Fertilisation

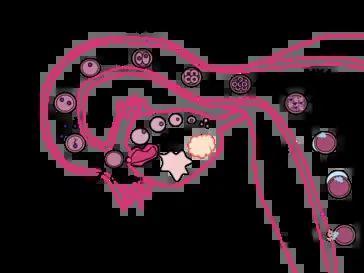
Fertilisation in humans. The sperm and ovum unite through fertilisation, creating a zygote that (over the course of 8-9 days) implants in the uterine wall, where it resides for nine months.

Fertilisation in humans is the union of a human egg and sperm, usually occurring in the ampulla of the fallopian tube, producing a single celled zygote, the first stage in the development of a genetically unique organism, and initiating embryonic development. Scientists discovered the dynamics of human fertilisation in the nineteenth century.